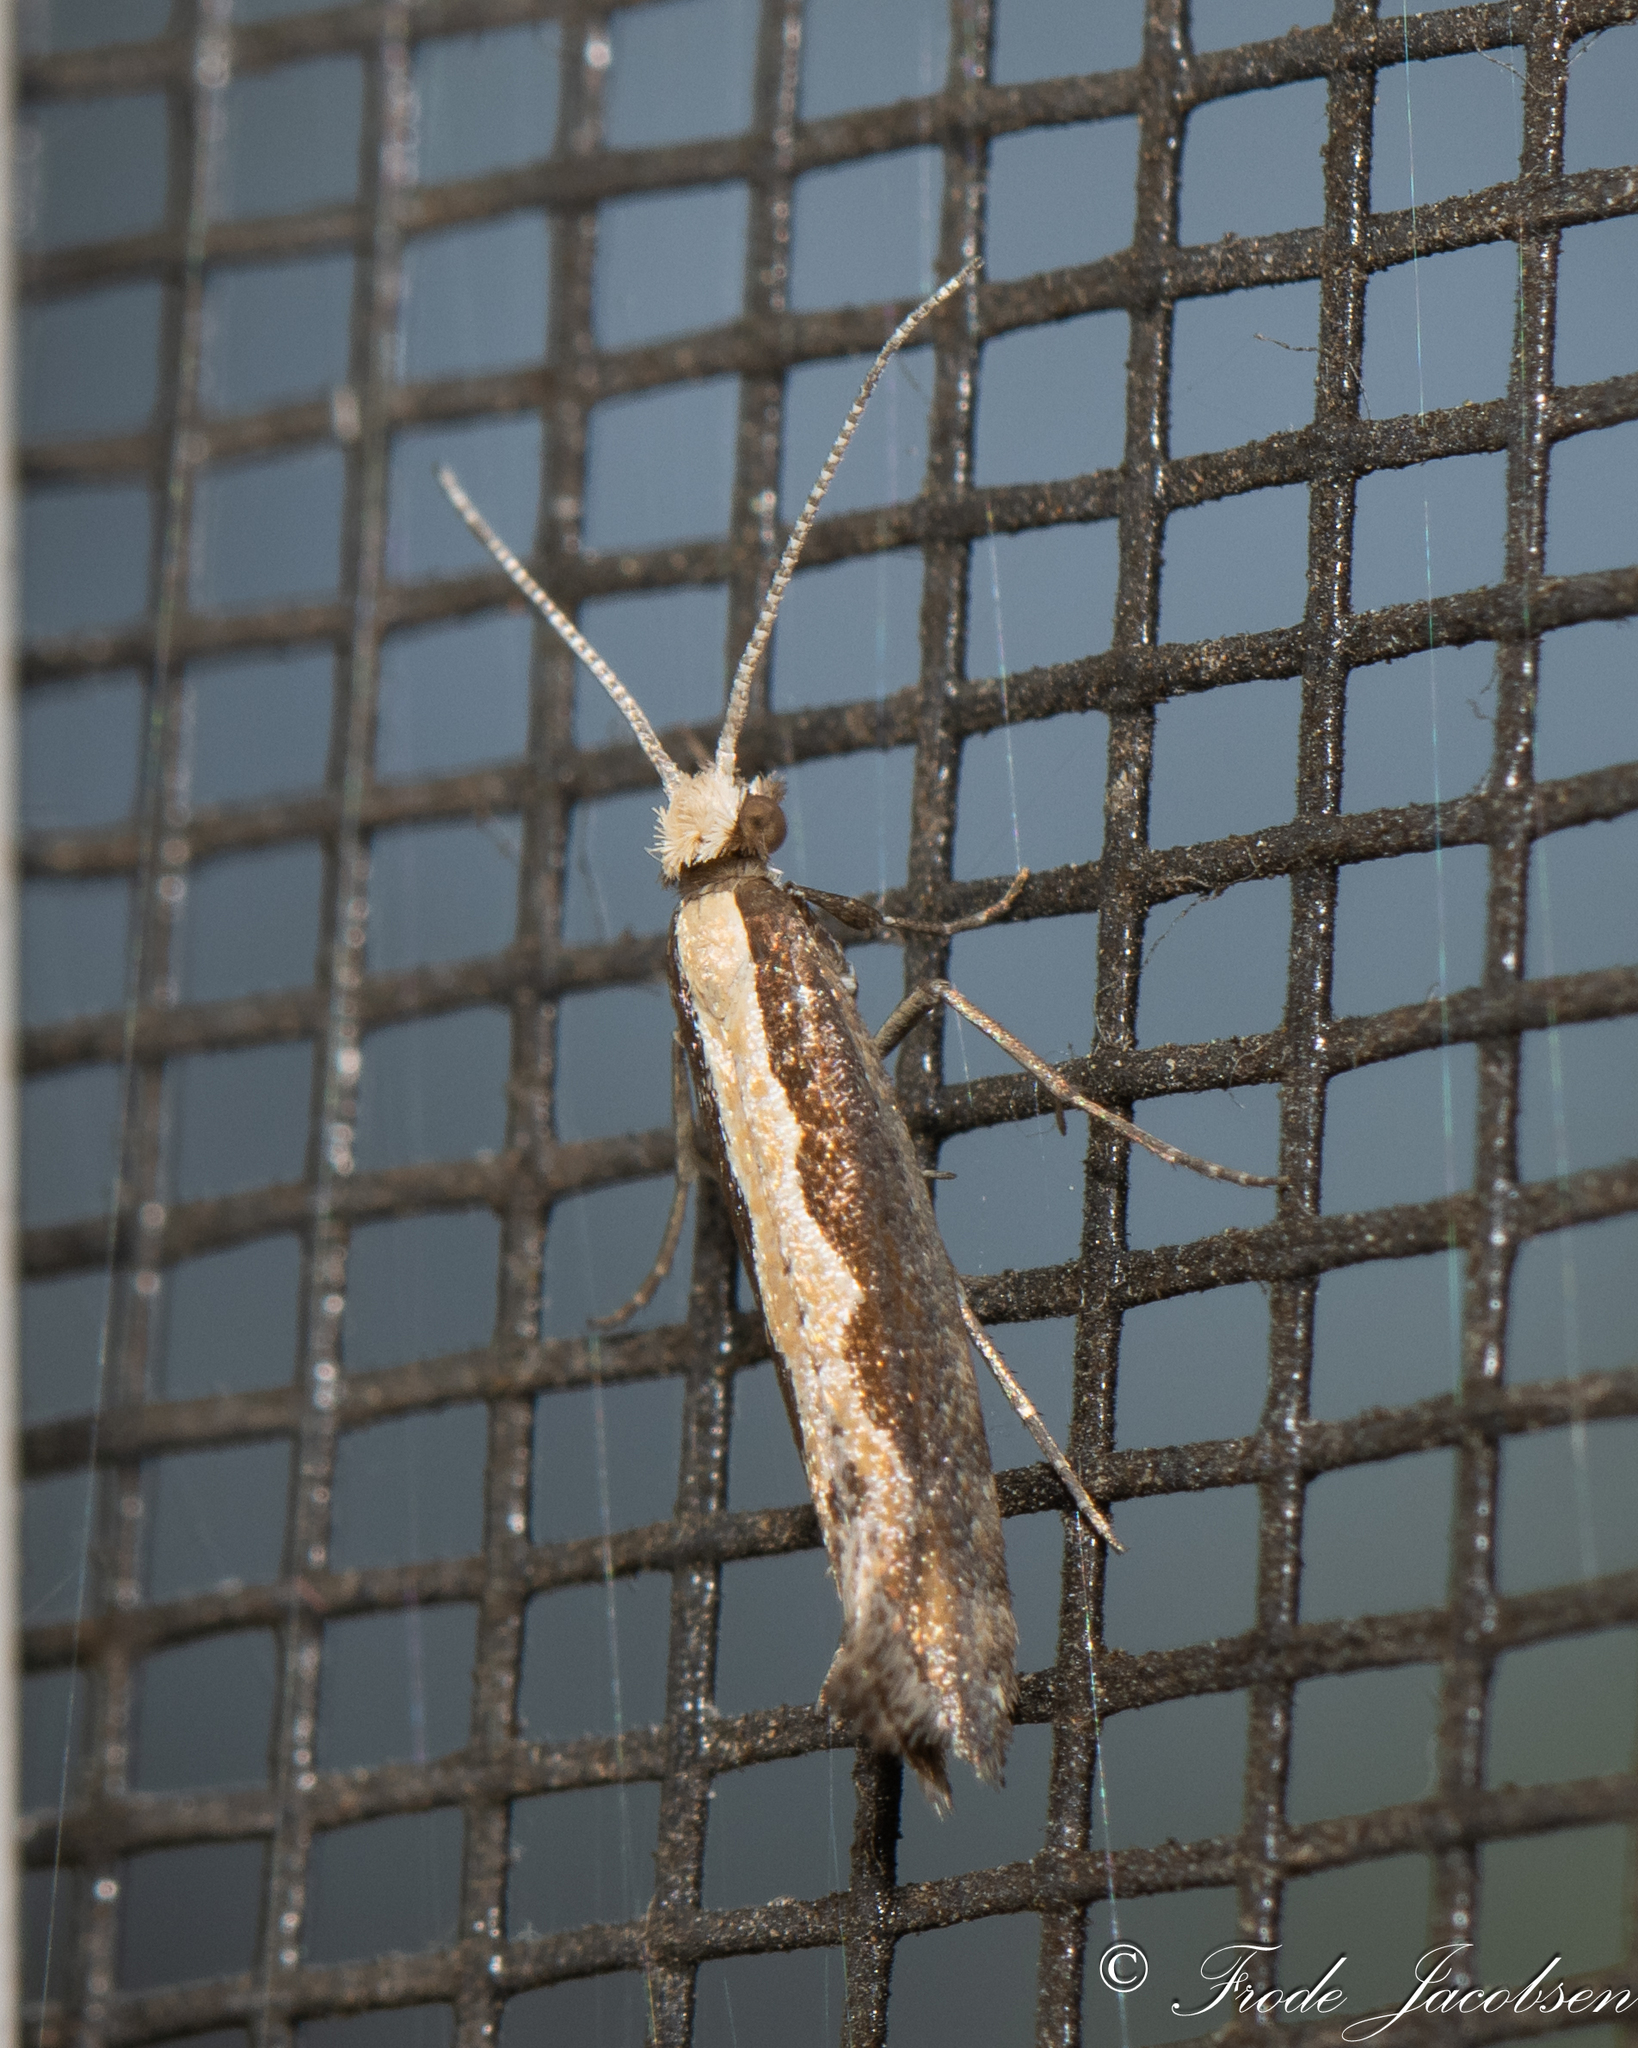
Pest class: diamondback_moth